Rupert Horsley

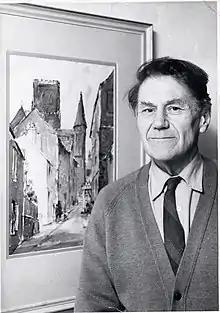
At an exhibition of his paintings in Oxford

Rupert Harry Horsley (17 December 1905 – 5 March 1988) was a teacher, an English first-class cricketer, an amateur painter of some skill, and a keen and knowledgeable gardener.